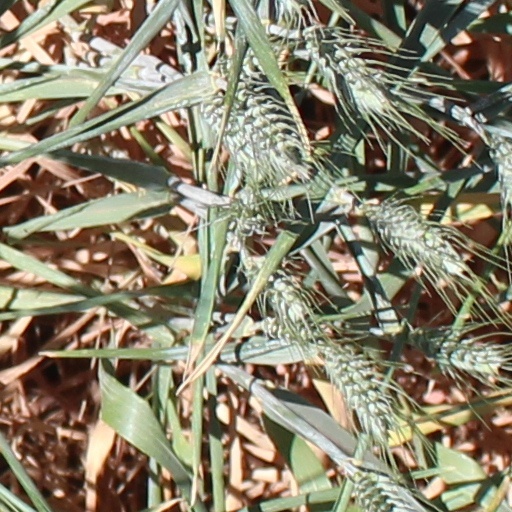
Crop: wheat